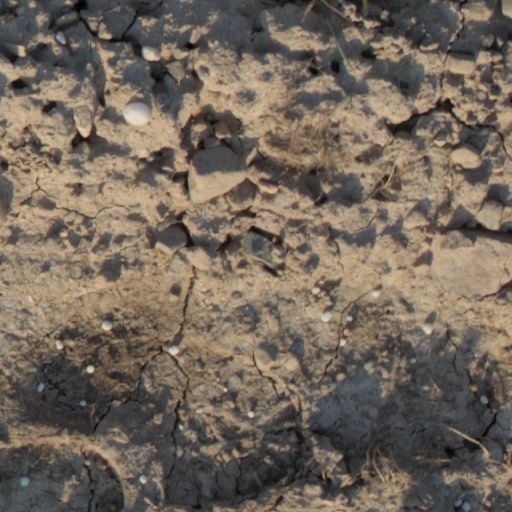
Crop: wheat